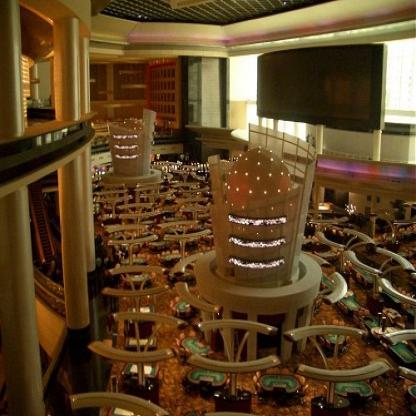
Scene: Indoor